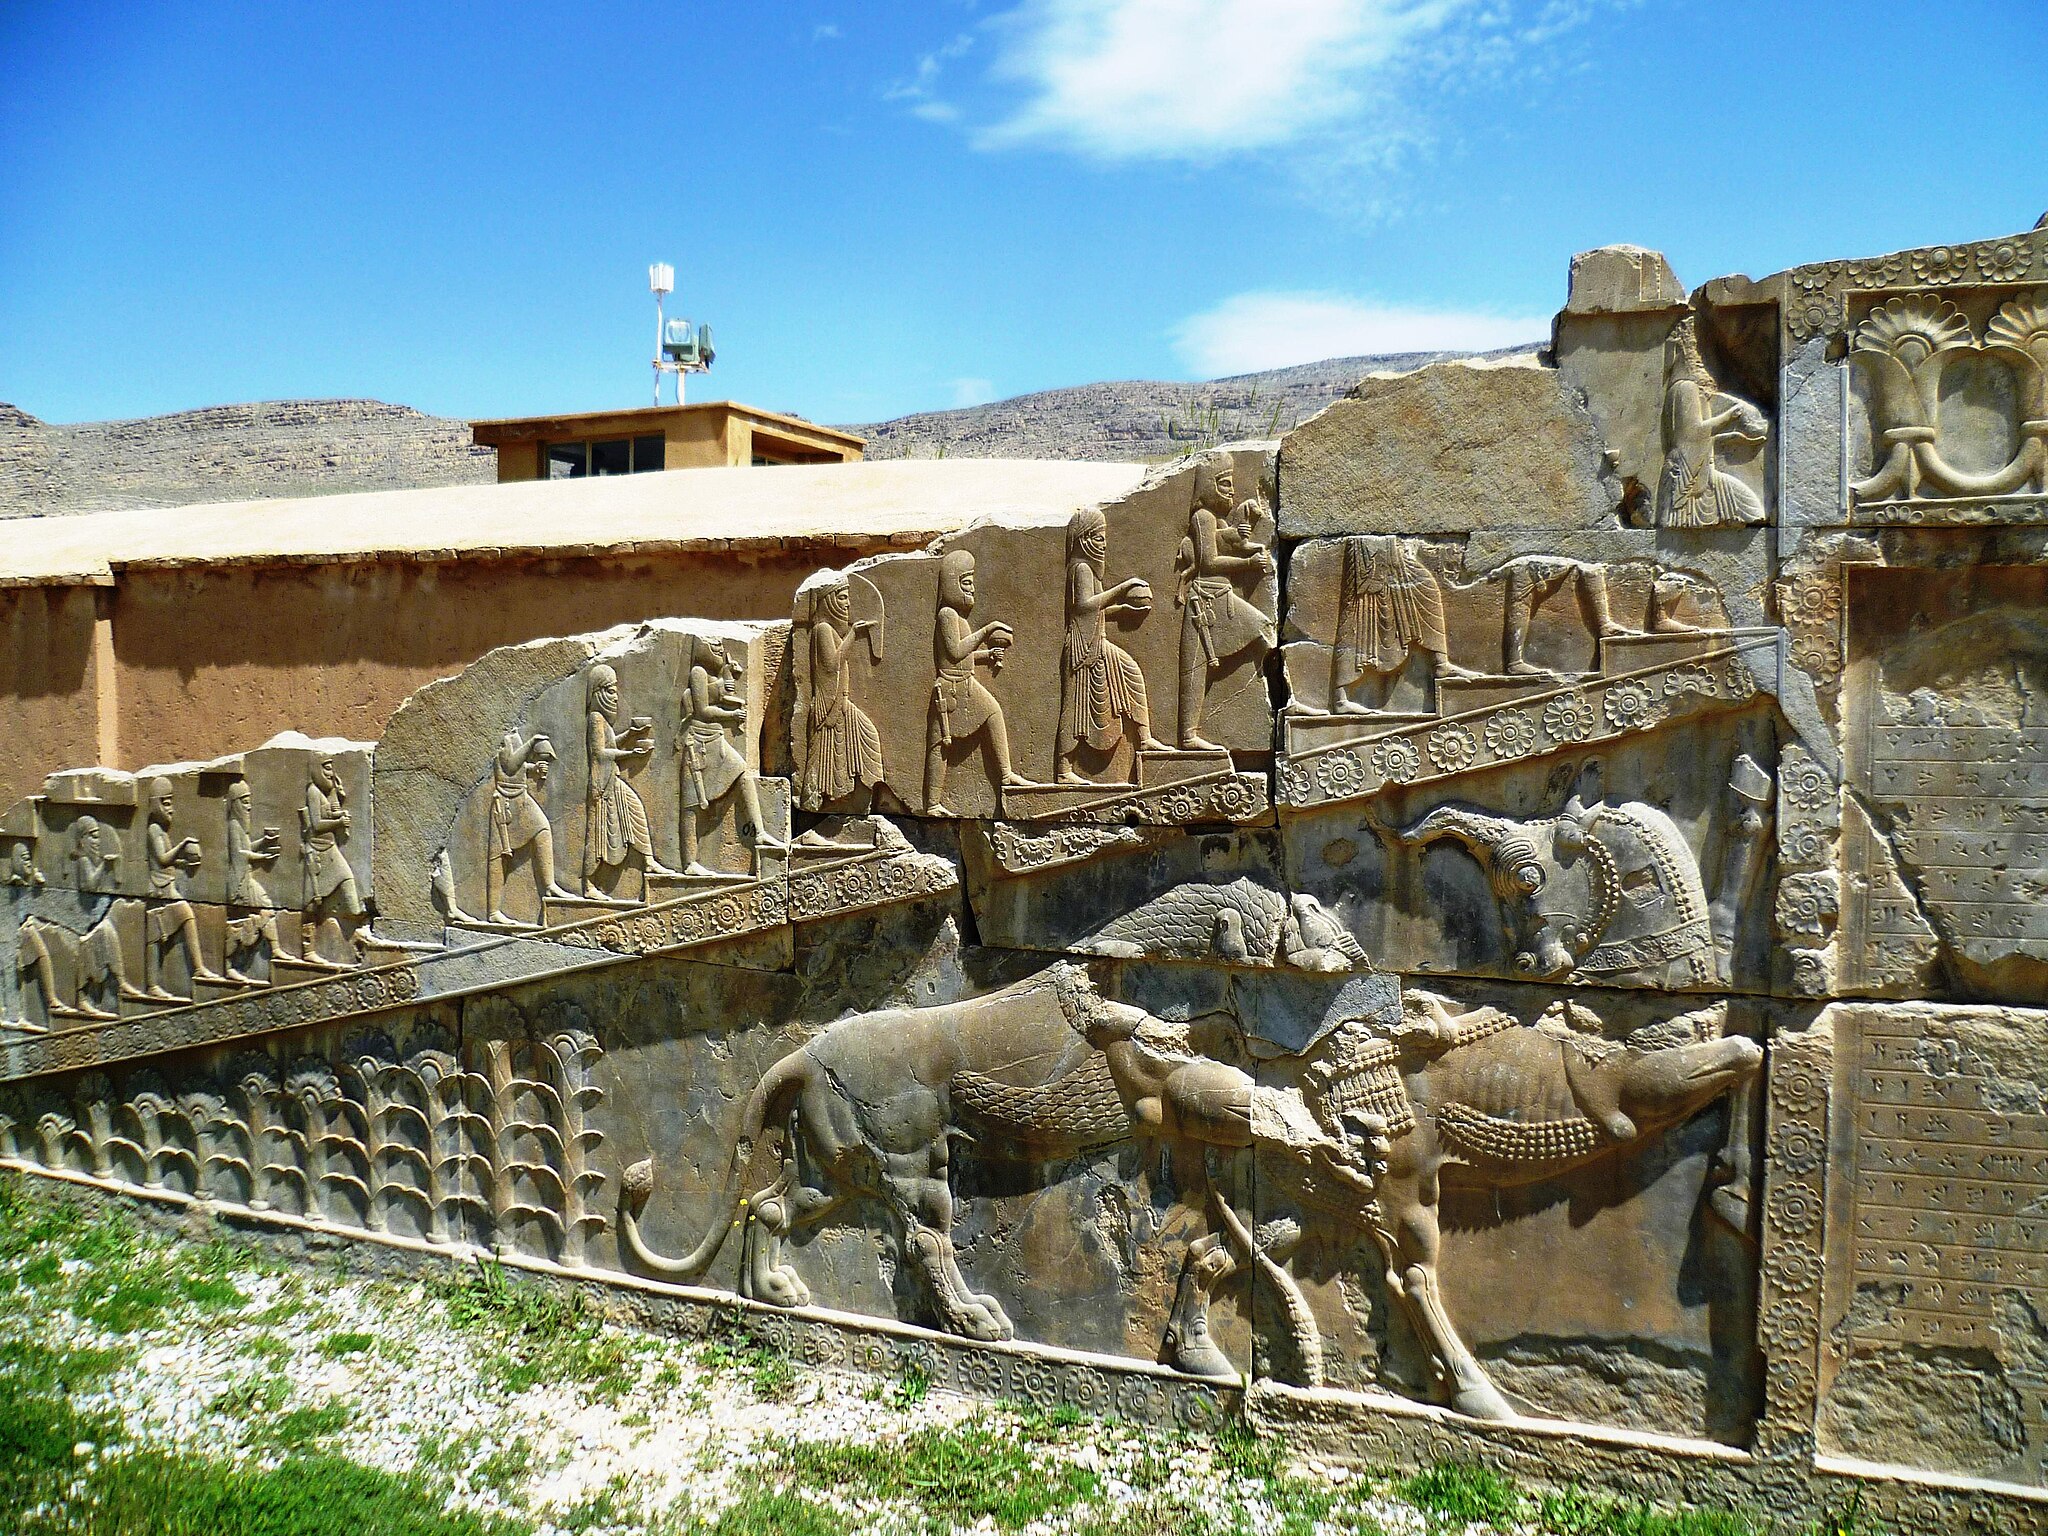
Title: Western staircase of Hadish Persepolis 2014 (3)
Description: Western staircase of Hadish, Persepolis, Iran
Date: 2014-04-09 10:27:24
Categories: Self-published work, April 2014 in Iran, 2014 in Persepolis, Lion attacking a bull, Persepolis, Western staircase of Hadish, Fundacja Kontroli Społecznej Nomos - Iran